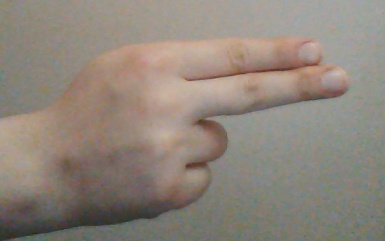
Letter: ain